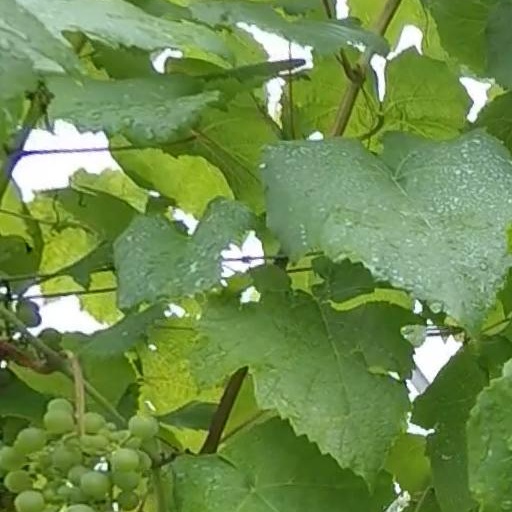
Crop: grape